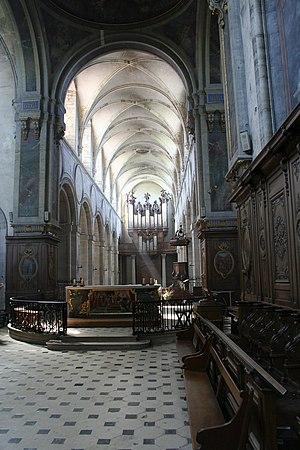
Abbaye de Mondaye - Juaye-Monaye - Calvados - France